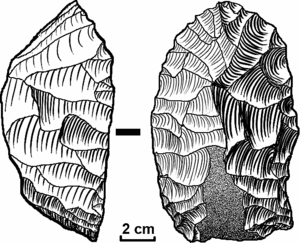
Arkæologisk illustration
Genstandstegning af stenredskab
En arkæologisk illustration er en form for teknisk illustration, der gengiver materiale fra en arkæologisk kontekst i grafisk form.